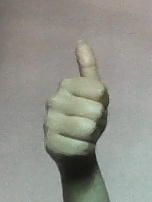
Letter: aleff